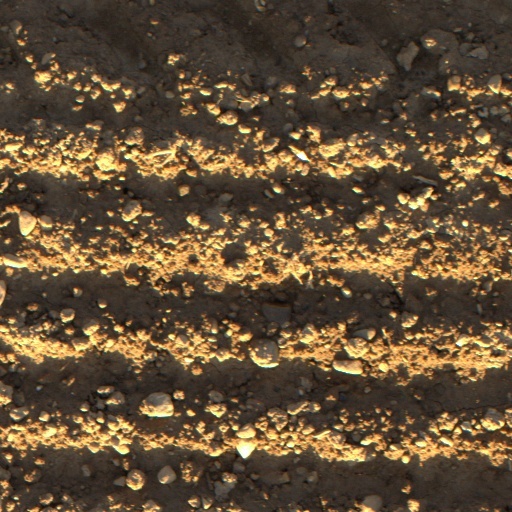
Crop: wheat